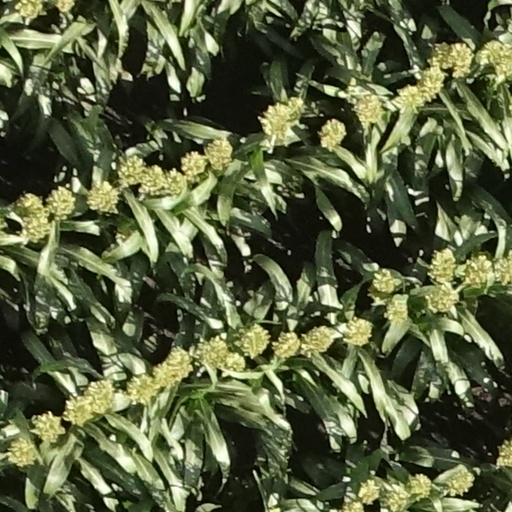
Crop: sorghum